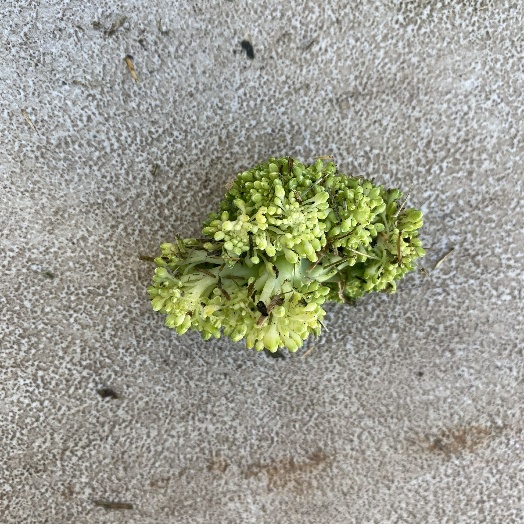
Label: Food Organics